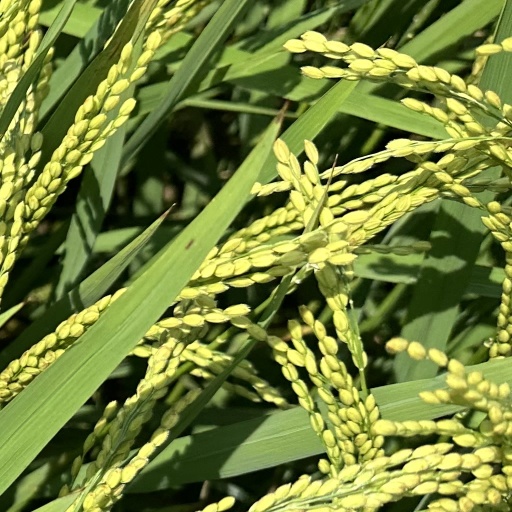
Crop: rice